Sausage

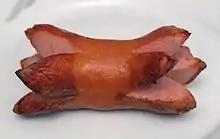
Cervelat

There is an enormous variety of German sausages. Some examples of German sausages include Frankfurters/Wieners, Bratwürste, Rindswürste, Knackwürste, and Bockwürste. Currywurst, a dish of sausages with curry sauce, is a popular fast food in Germany.